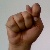
The image shows a hand gesture representing the letter 'T' in Indian Sign Language.